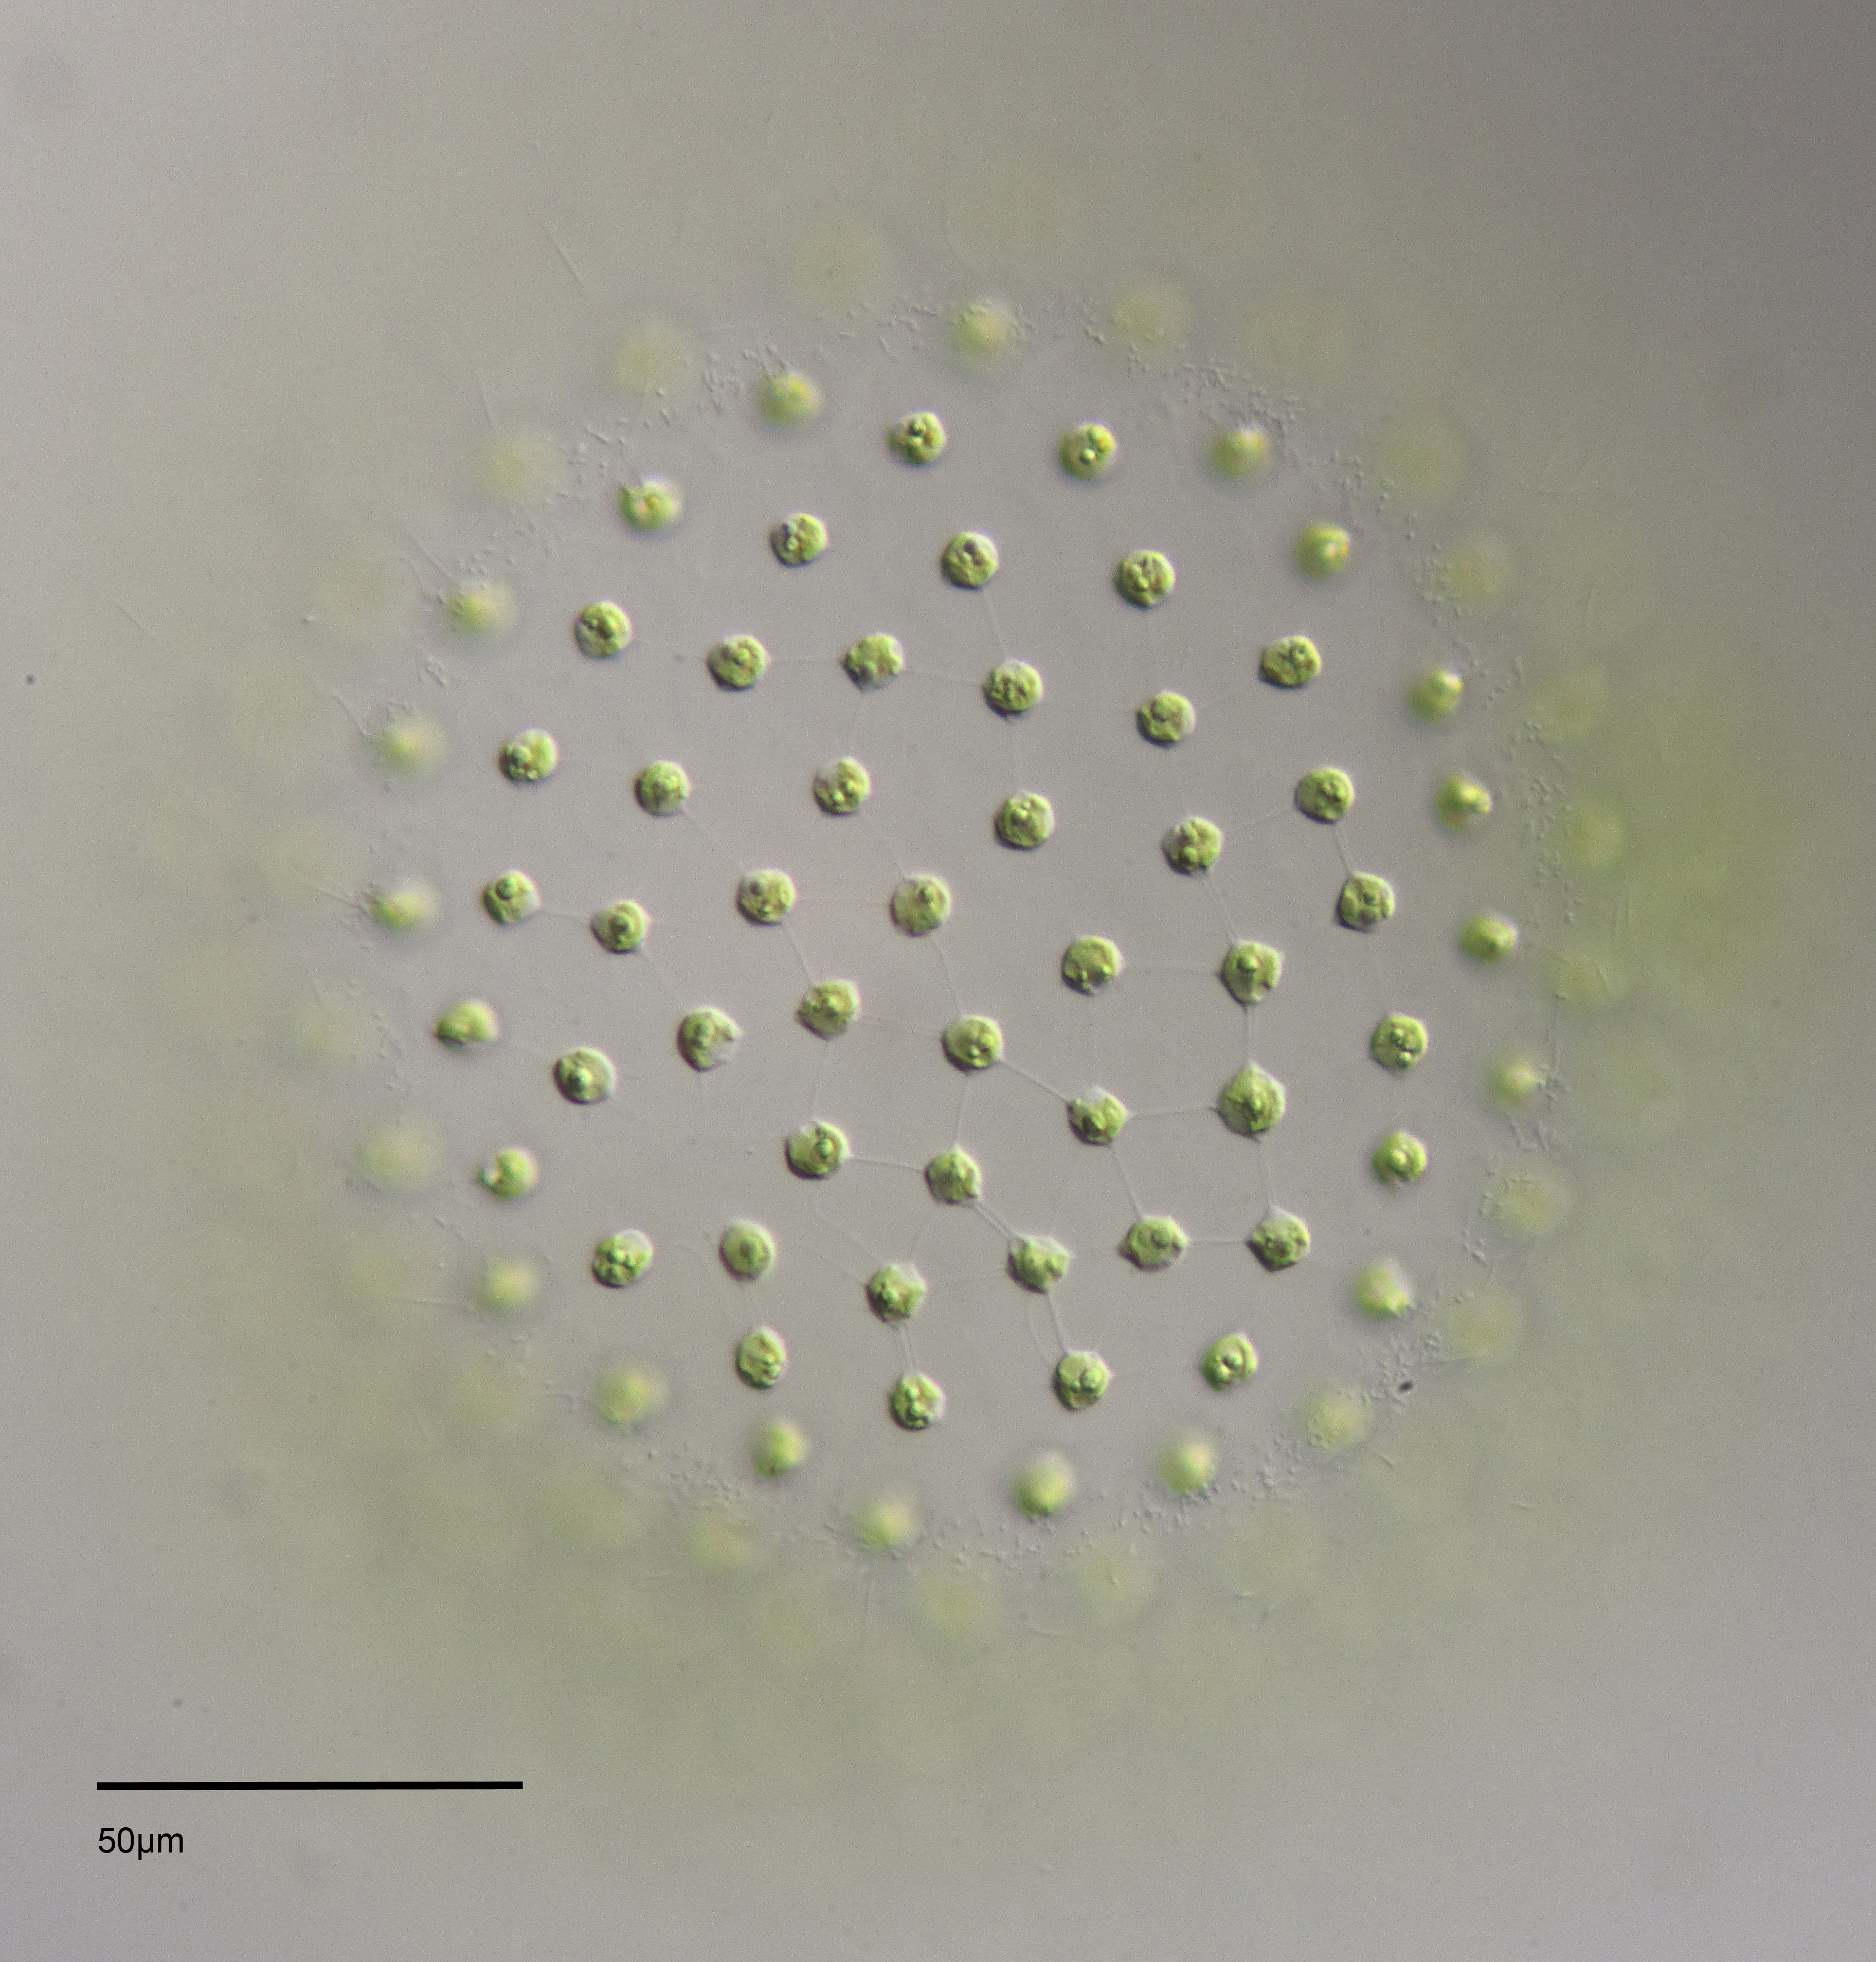
leaf, glass, ceiling, pattern, line, green, micro, material, circle, algae, mikro, shape, protist, protisten, einzeller, protozoa, protozoen, protozoe, plankton, mikroskop, mikrofotografie, mikrofoto, microscop, microphotography, infusorien, unicelluar, alga, algen, alge, geisseltierchen, flagellaten, flagellat, geiseltierchen, macro photography